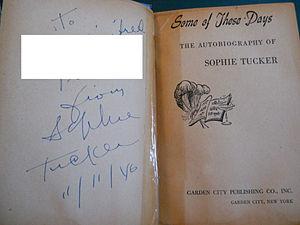
Sophie Tucker est une chanteuse, humoriste, actrice et personnalité radiophonique américaine née en Ukraine. Elle est l'une des personnalités les plus populaires du showbusiness américain de la première moitié du XXᵉ siècle. Elle était largement connue sous le surnom de « dernière des Red Hot Mamas.